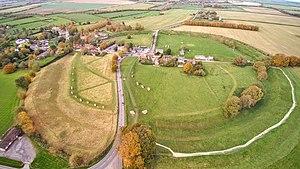
Cercles de monolithes de Avebury, vue globale du sud
Avebury est un site néolithique, situé dans le comté du Wiltshire, dans le sud de l'Angleterre. Il est constitué de plusieurs ensembles de mégalithes d'une ampleur exceptionnelle : un immense cromlech qui entoure un village du même nom et deux autres cromlechs plus petits, des menhirs alignés formant deux avenues, et d'autres monuments associés, comme Silbury Hill, le plus grand tumulus d'Europe, West Kennet Long Barrow, plus grande sépulture couverte d'Angleterre, The Sanctuary et Windmill Hill.